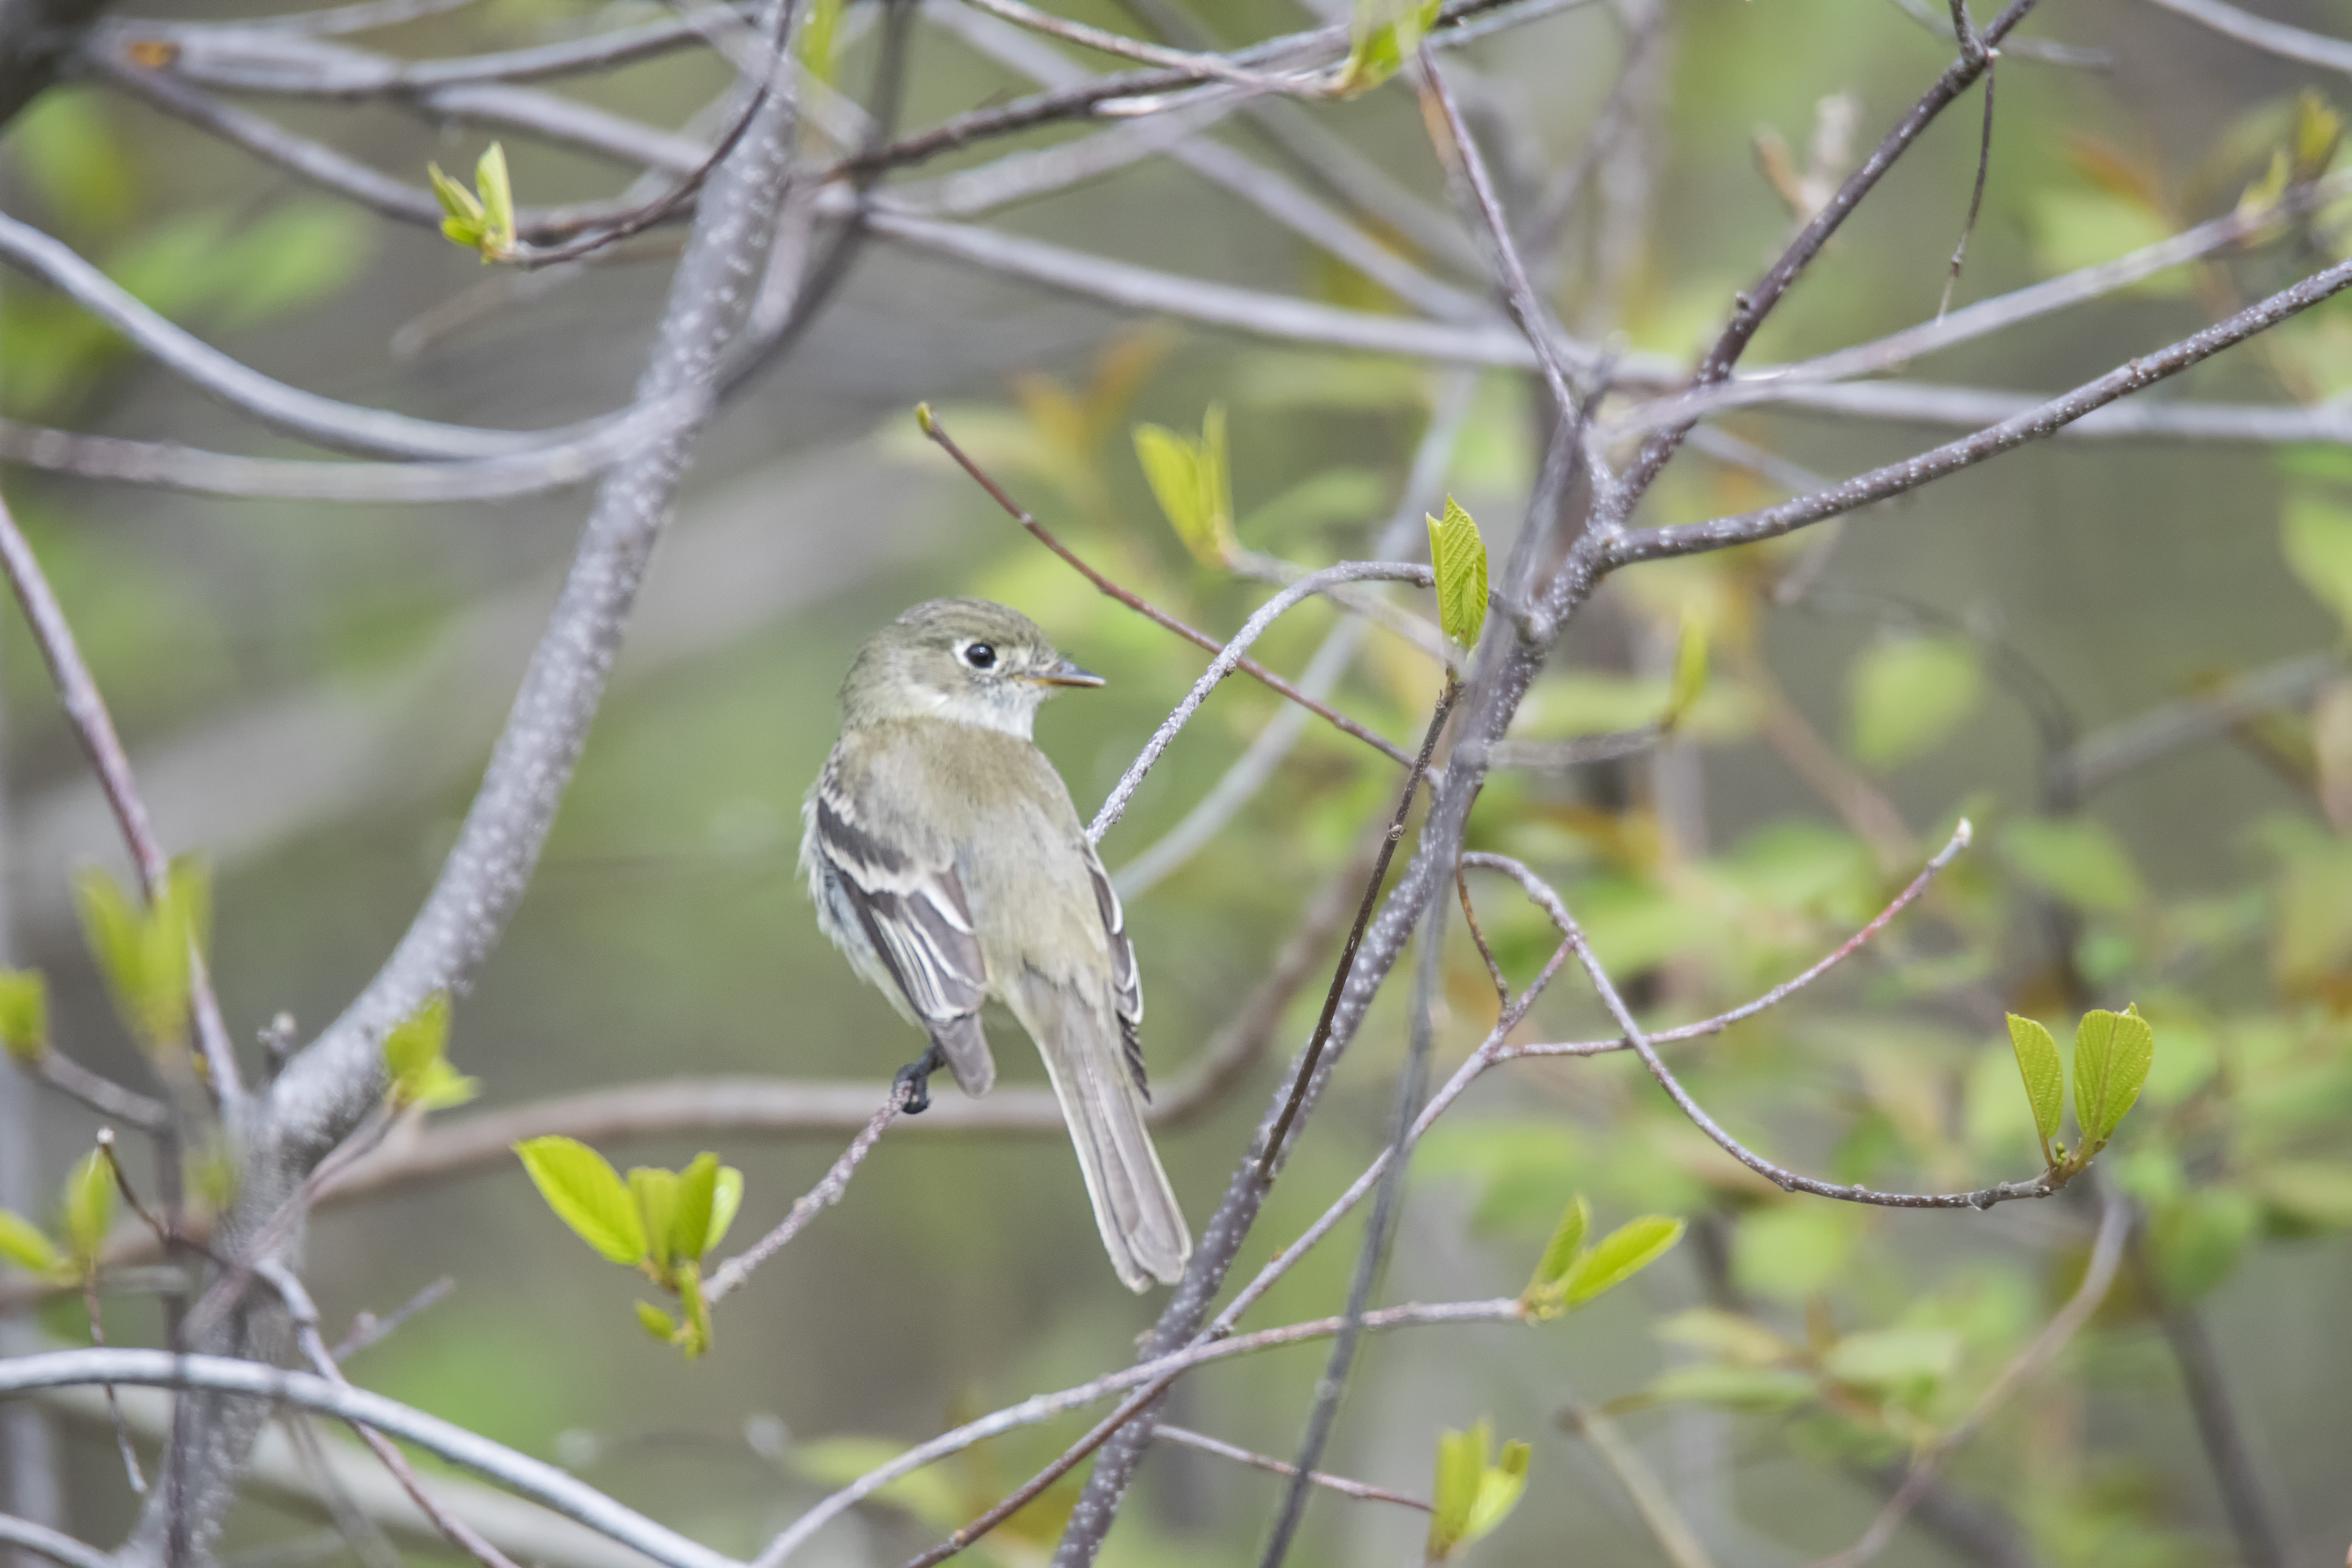
branch, bird, wildlife, beak, fauna, canada, a, vertebrate, sparrow, quebec, finch, olives, olive, sherbrooke, oiseau, moucherolle, sided, flycatcher, c t s, old world flycatcher, perching bird, emberizidae